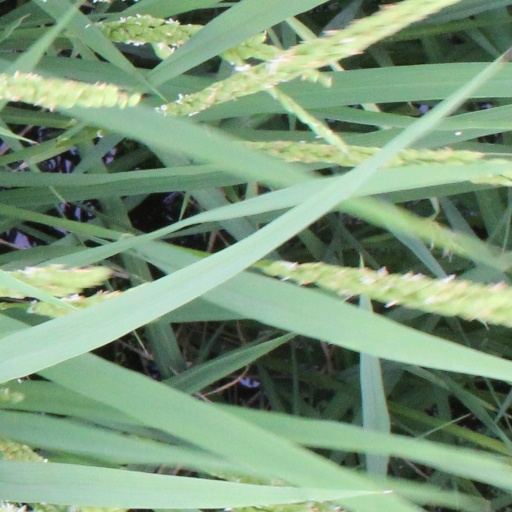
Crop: rice